Cronberry railway station

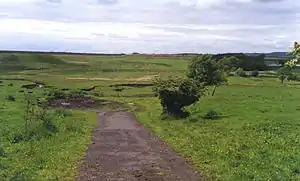
Site of Cronberry station

Cronberry railway station was a railway station serving the hamlet of Cronberry, East Ayrshire, Scotland. The station was originally part of the Glasgow, Paisley, Kilmarnock and Ayr Railway.